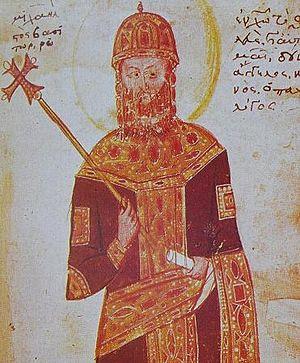
Georges Muzalon est un personnage important de l'Empire de Nicée lors du règne de Théodore II Lascaris. D'origine modeste, il devient le compagnon d'enfance de Théodore et est élevé aux plus hauts offices de l'État lors de l'ascension au pouvoir de Théodore. Ce favoritisme cause un grand ressentiment parmi l'aristocratie qui monopolisait jusque-là les plus hauts postes impériaux. En 1258, il est avec Arsène Autorianos nommé régent de Jean IV Lascaris, le fils de Théodore. Il est assassiné quelques jours plus tard par des soldats obéissant aux ordres d'une conspiration regroupant plusieurs nobles et dirigée par le futur empereur Michel VIII Paléologue.
La marine byzantine constitue la composante maritime des forces armées de l’Empire byzantin. Héritière de la marine romaine, elle continua d’ailleurs à en porter le nom, puisque « byzantin, byzantine » est un adjectif tardif, donné a posteriori par Jérôme Wolf en 1557 ; les « Byzantins » se considéraient comme Romains. Cependant, la marine byzantine joue un rôle beaucoup plus déterminant dans la défense et la survie de l’empire. Ainsi, la flotte romaine, bien inférieure en puissance et en prestige aux légions, fait face à peu de menaces maritimes importantes et reste cantonnée à un rôle de police, tandis que la mer est en revanche vitale pour l’existence de l’Empire byzantin, ce qui a amené plusieurs historiens à parler d’« empire maritime ».
Licario, appelé Ikarios par les chroniqueurs grecs, est un amiral byzantin d'origine italienne au XIIIᵉ siècle. En désaccord avec les barons de l'Eubée, sa terre d'origine, il entre au service de l'empereur Michel VIII Paléologue et reconquiert pour le compte des Byzantins la plupart des îles de la mer Égée. En récompense, il reçoit l'Eubée comme fief et obtient le rang de mégaduc, ce qui fait de lui le premier étranger à obtenir une telle distinction.